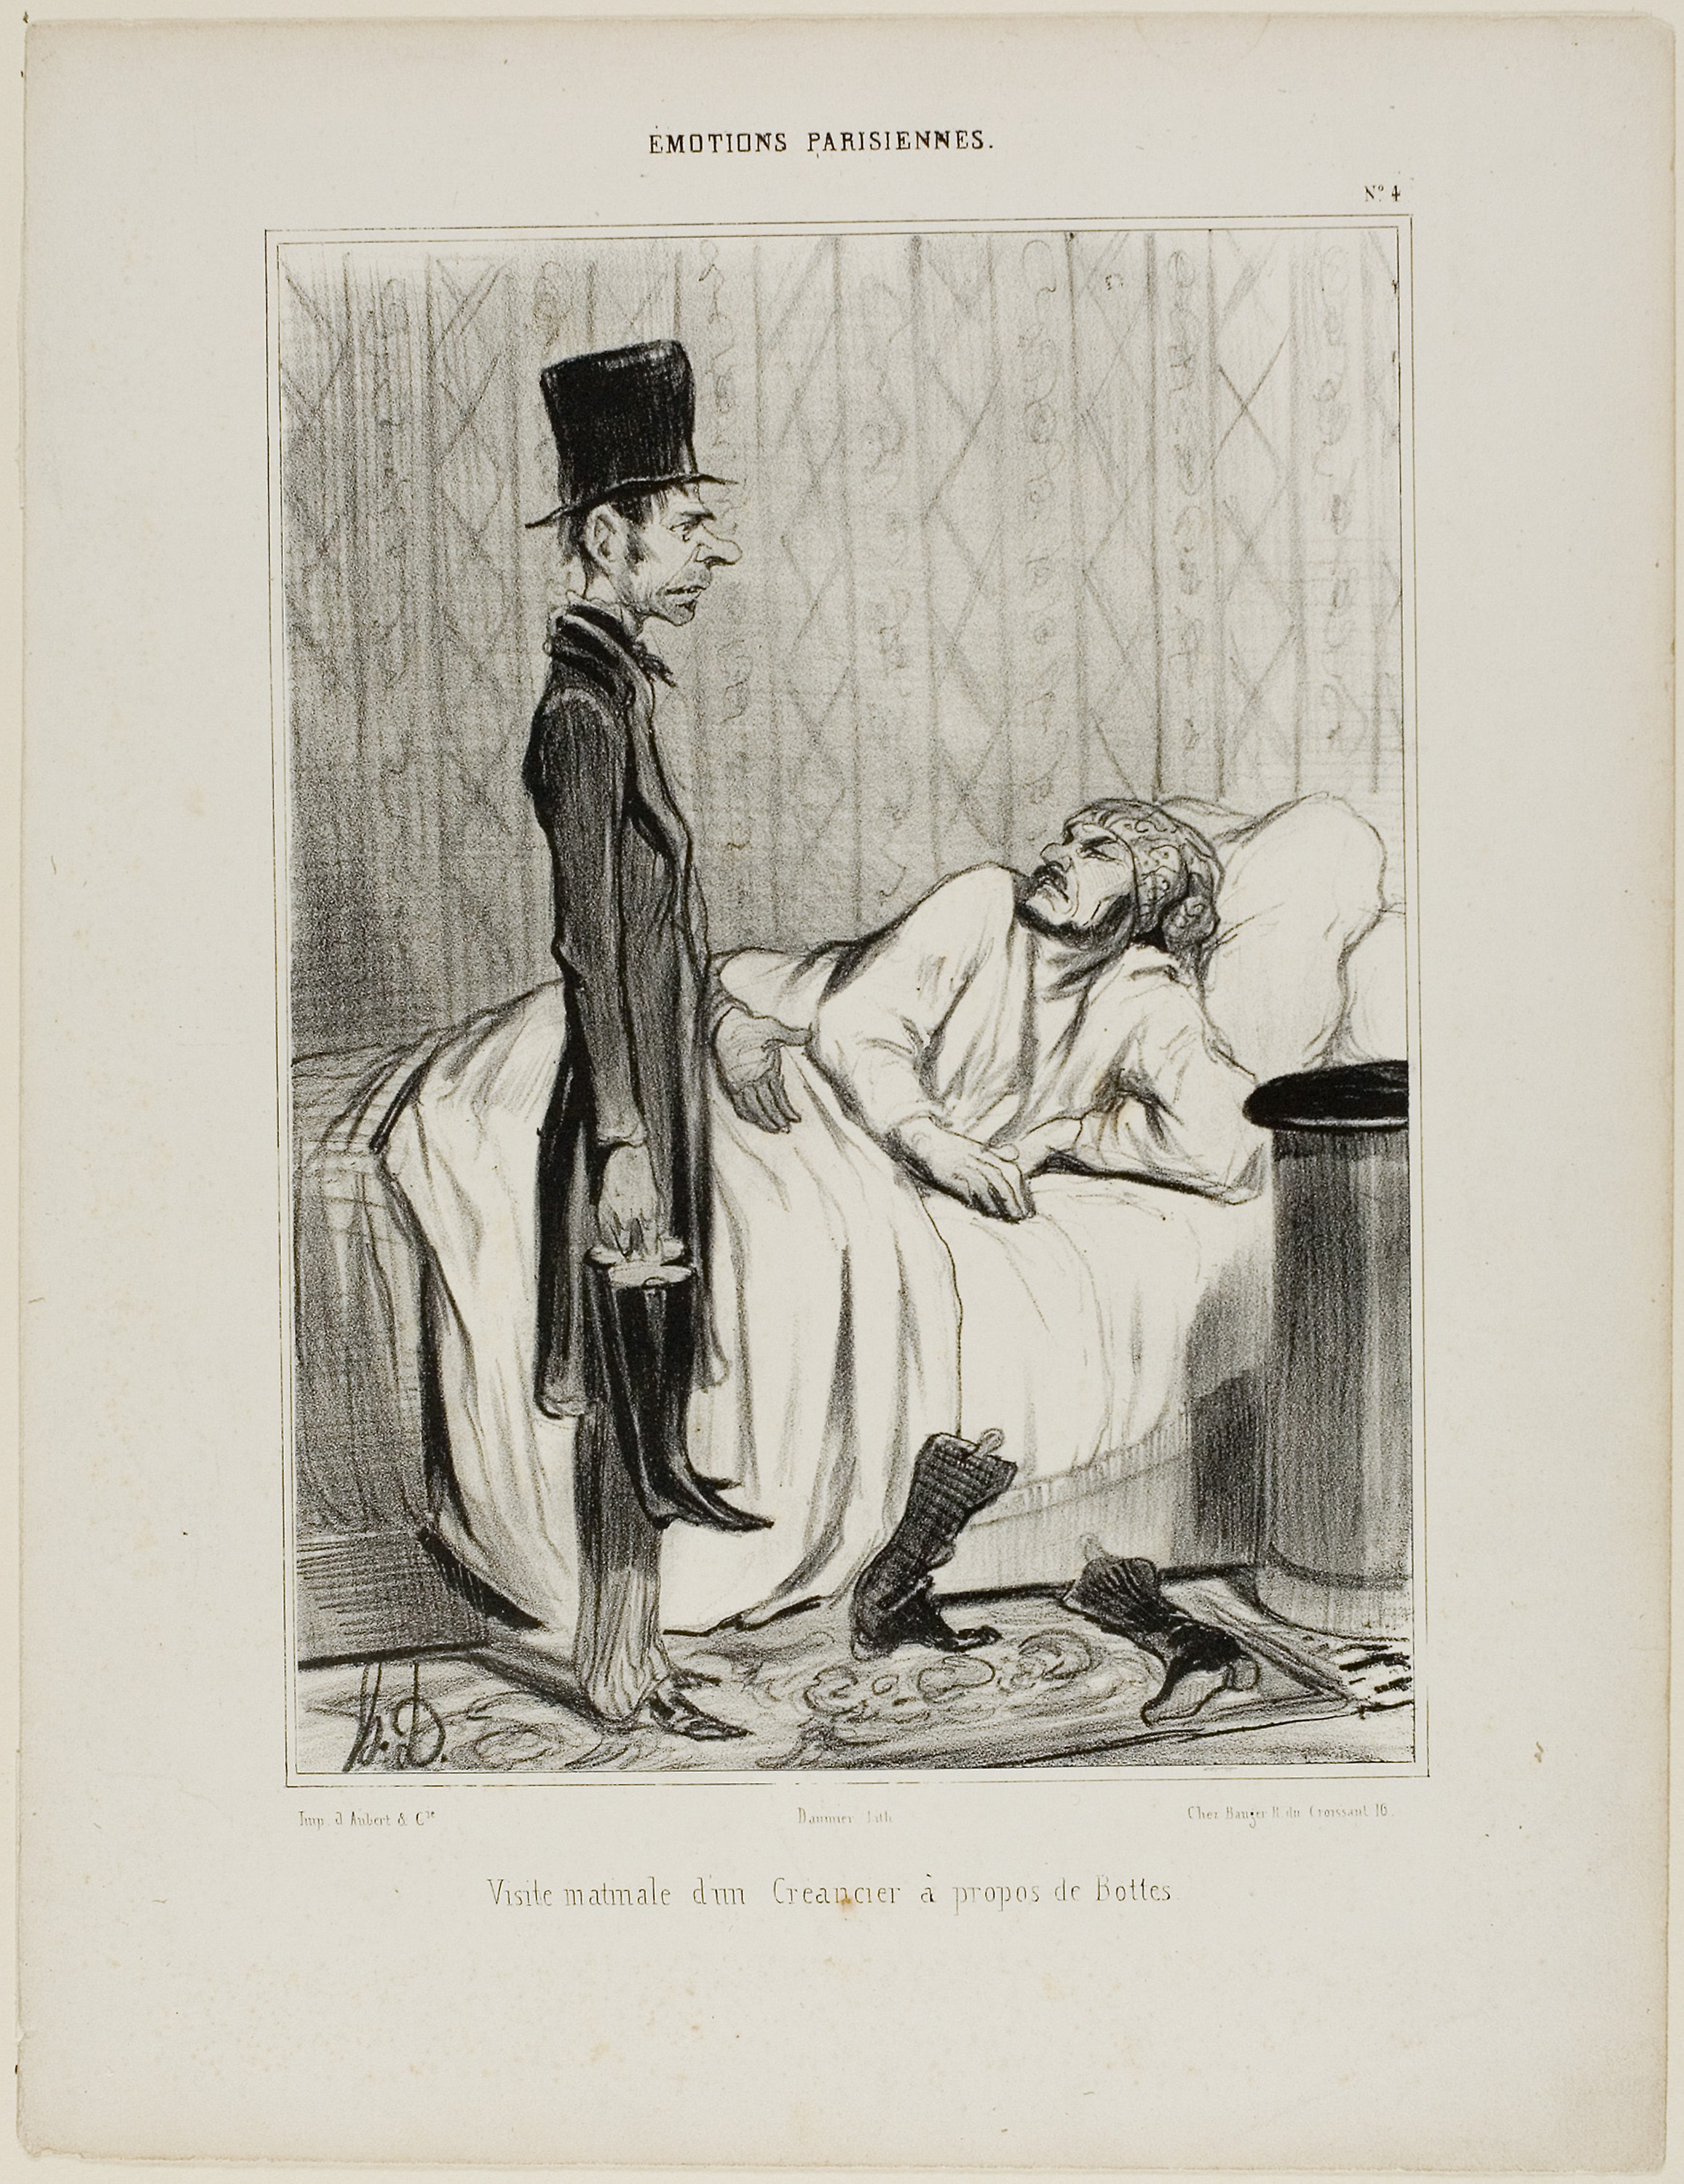
standing, gentleman, art, vintage clothing, illustration, artwork, paper, costume design, human behavior, picture frame, drawing